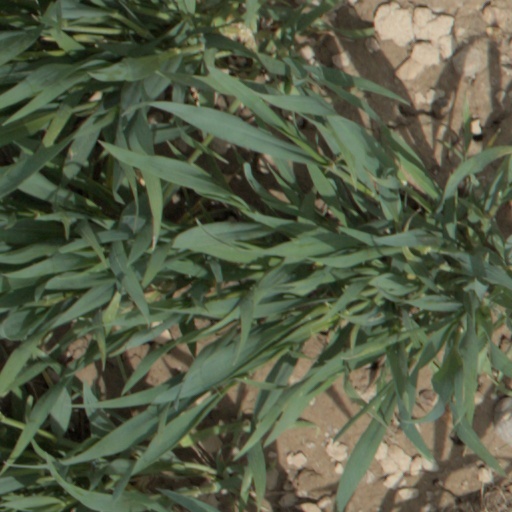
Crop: wheat